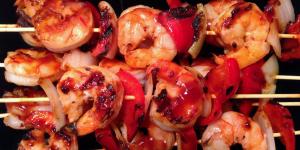
brochetas de camaron al carbon